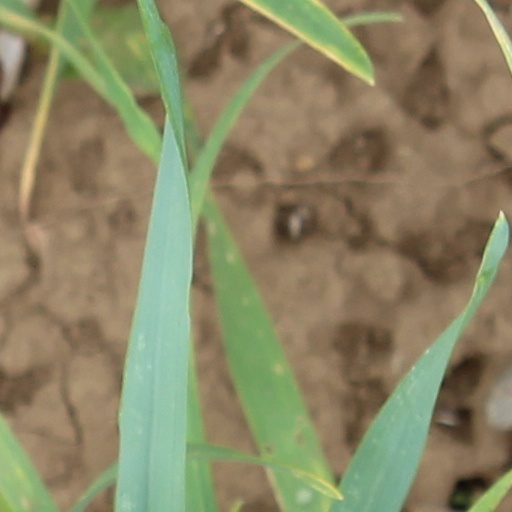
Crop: wheat